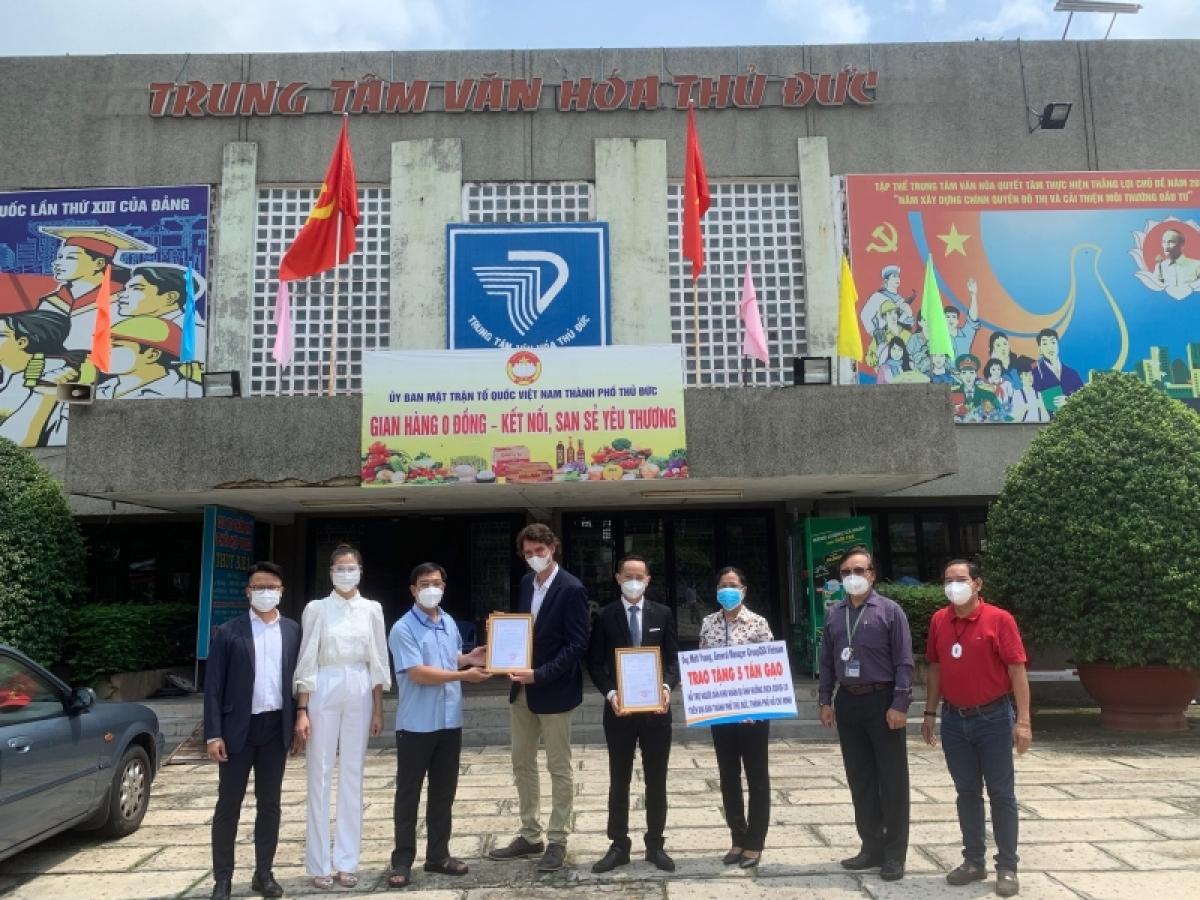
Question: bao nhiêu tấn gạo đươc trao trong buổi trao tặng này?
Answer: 5 tấn